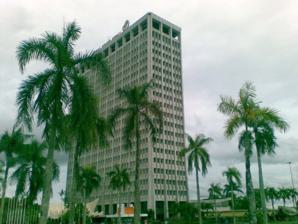
Building: Wisma Bapa Malaysia
Country: Malaysia
Year built: 1976
Government offices in Sarawak, Malaysia Wisma Bapa Malaysia (Bangunan Tunku Abdul Rahman) Side view of the building General information Status Completed Type Government offices Location Kuching , Sarawak , Malaysia Coordinates 1°34′4″N 110°21′6″E / 1.56778°N 110.35167°E / 1.56778; 110.35167 Construction started 30 August 1973 Completed 1976 Opening 17 August 1976 Owner Sarawak State Government Height Roof 81.76 m (268.2 ft) Technical details Floor count 22 Lifts/elevators 6 Wisma Bapa Malaysia (Father of Malaysia building) also known as Bangunan Tunku Abdul Rahman (Tunku Abdul Rahman Building) is the Sarawak state secretariat building housing various government departments, including the Premier's office. It is located in Petra Jaya , Kuching . Wisma Bapa Malaysia was designed to be similar to the Malaysian Houses of Parliament in Kuala Lumpur in many aspects. History Backside of Wisma Bapa Malaysia Since its inception in August 1976, the building is sited on 90 acres (360,000 m 2 ) manicured gardens. The foundation stone of the Wisma Bapa Malaysia complex was laid by the first Prime Minister of Malaysia , the late Tunku Abdul Rahman Putra Al-Haj , on 30 August 1973 at the satellite township of Petra Jaya. The building was completed in 1976 and officially opened by the Yang di-Pertuan Agong , Tuanku Yahya Petra of Kelantan on 17 August 1976 followed by the Rulers' Conference in the building complex. State assembly building The Old State Legislative Assembly building within Wisma Bapa Malaysia complex. This building complex also housed the August Institution (state assembly building) ( 1°34′9″N 110°21′0.1″E / 1.56917°N 110.350028°E / 1.56917; 110.350028 ) from August 1976 until May 2009. The state assembly later moved to the New Sarawak State Legislative Assembly Building after the period. Assembly sittings were held in the August House for over a period of 33 years. As the oldest August Institution in Malaysia, the Sarawak State Legislative Assembly was established after its inaugural meeting in Bintulu , Sarawak on 8 September 1867. The three-floor building can accommodate about 1,000 people, with 160 seats and a gallery for 224 people. As of April 2012, the building is under a very bad condition since the state assembly moved to the new building. No refurbishment plans on the building were made. See also Wikimedia Commons has media related to Wisma Bapa Malaysia . The Astana, Sarawak References